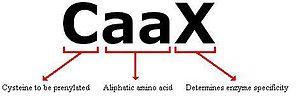
Les protéines à ancrage lipidique sont des protéines situées sur les deux faces de la membrane plasmique et qui sont liées par covalence à des lipides de cette membrane. La terminaison lipidique de ces protéines s'insère dans la structure de la bicouche lipidique et prend place parmi les chaînes aliphatiques des autres acides gras qui la constituent. Le lipide membranaire sert ainsi à ancrer la protéine à la membrane plasmique. Il s'agit de protéolipides.